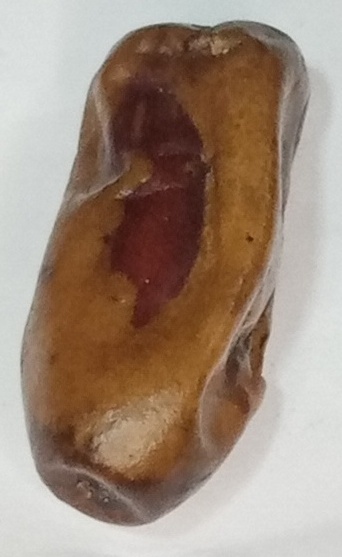
Variety: gajar
Size: medium
Grade: grade-3